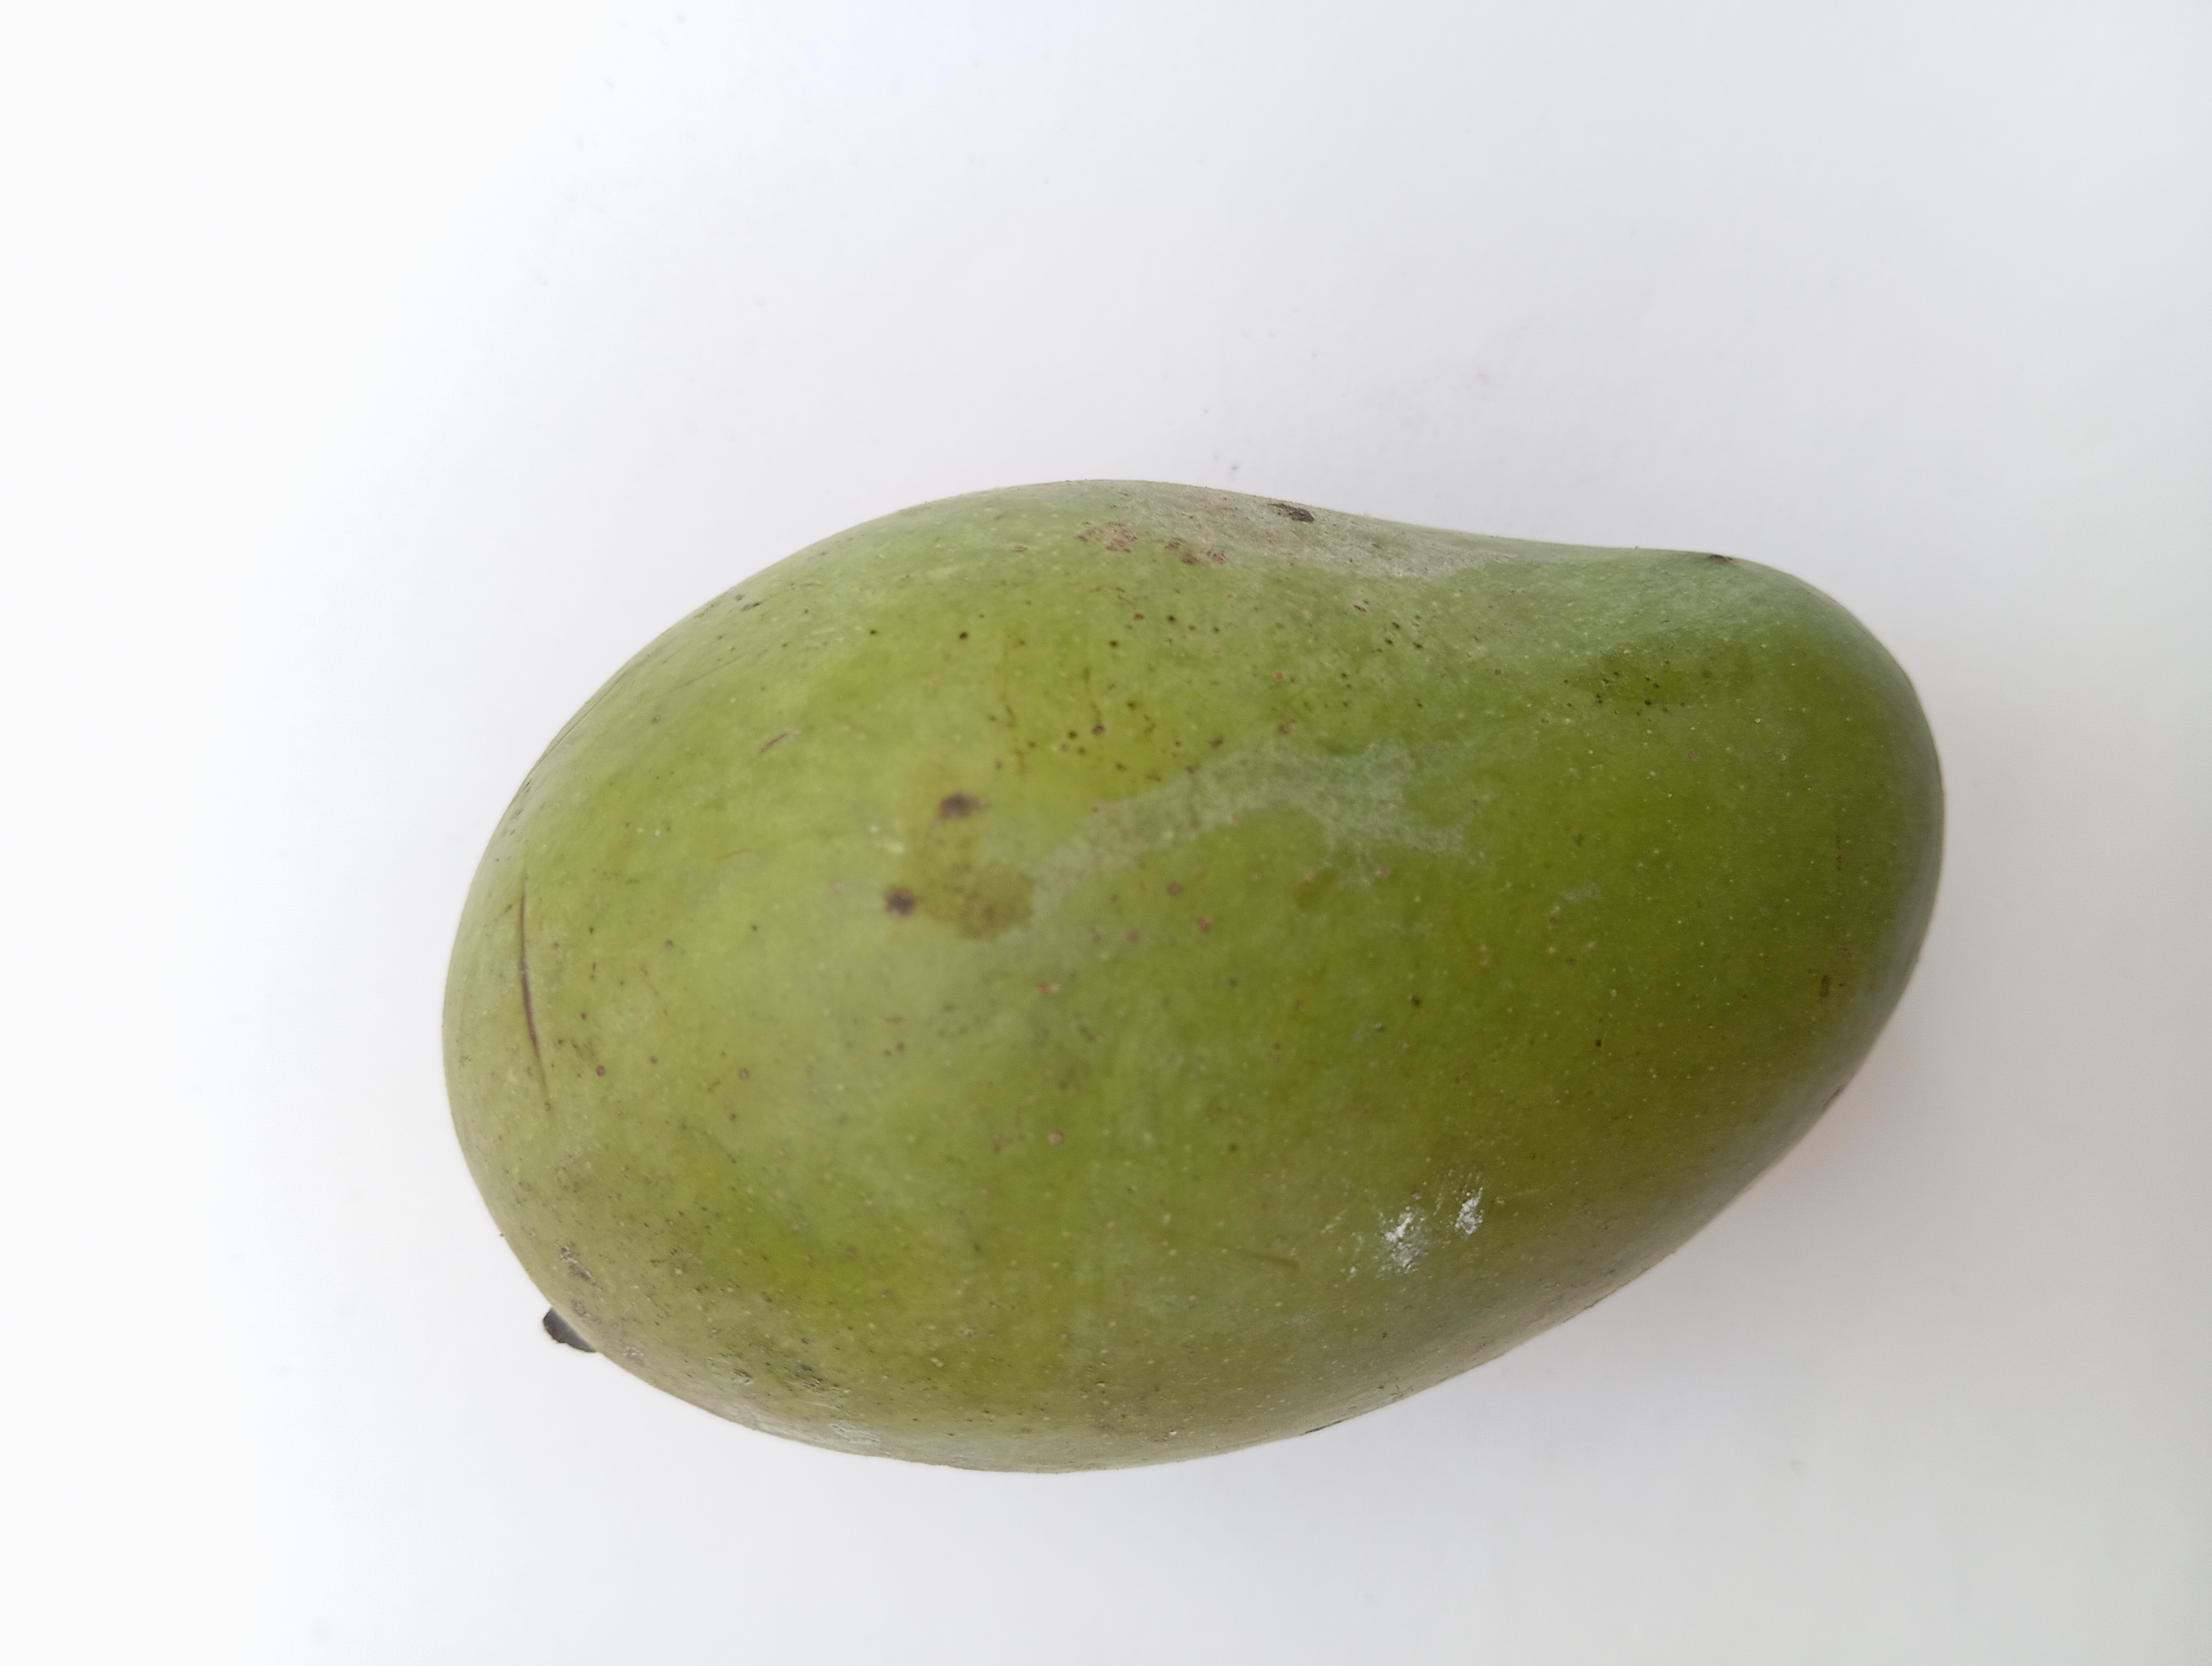
Mango variety: Amrapali